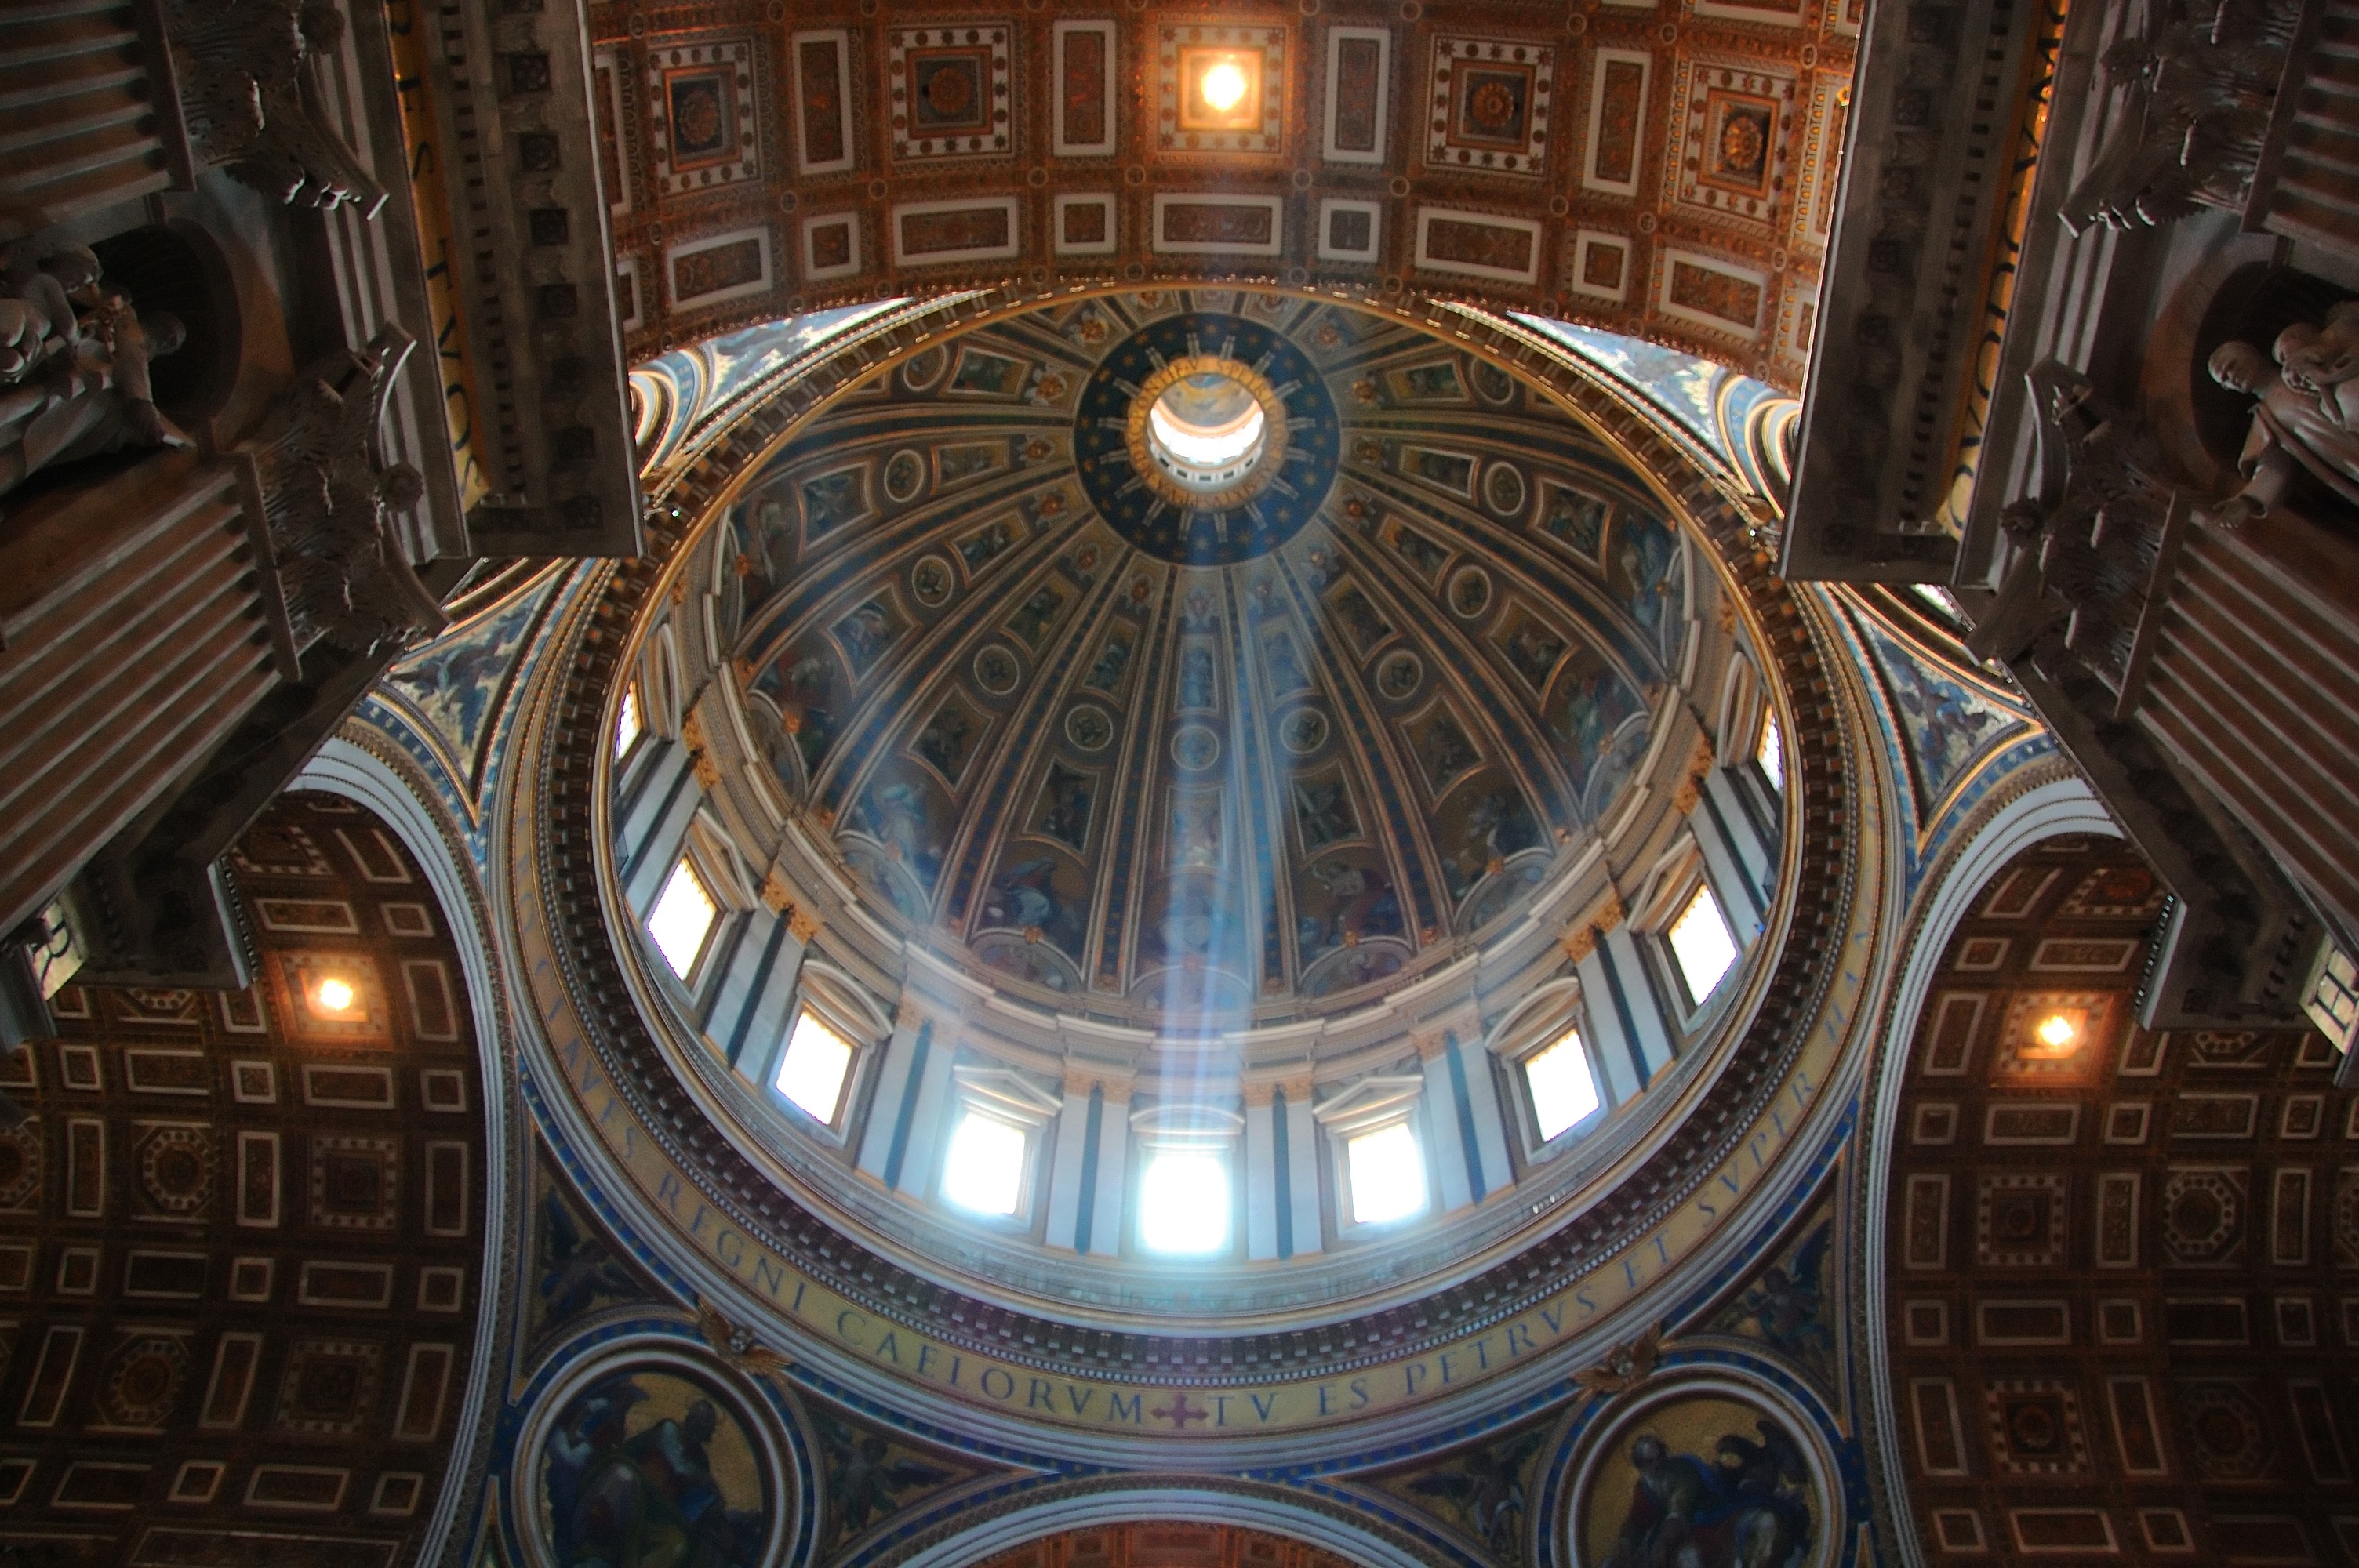
building, church, cathedral, chapel, place of worship, baptistery, symmetry, synagogue, basilica, dome